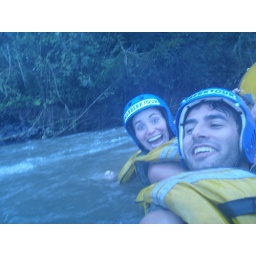
After falling off the boat white water rafting in Ecuador